Ferrera

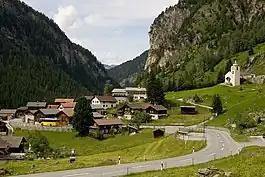
Ausserferrera

Innerferrera village in Ferrera has an average of 118.2 days of rain per year and on average receives of precipitation. The wettest month is August during which time Innerferrera receives an average of of precipitation. During this month there is precipitation for an average of 12.2 days. The month with the most days of precipitation is May, with an average of 13.3, but with only of precipitation. The driest month of the year is February with an average of of precipitation over 12.2 days.